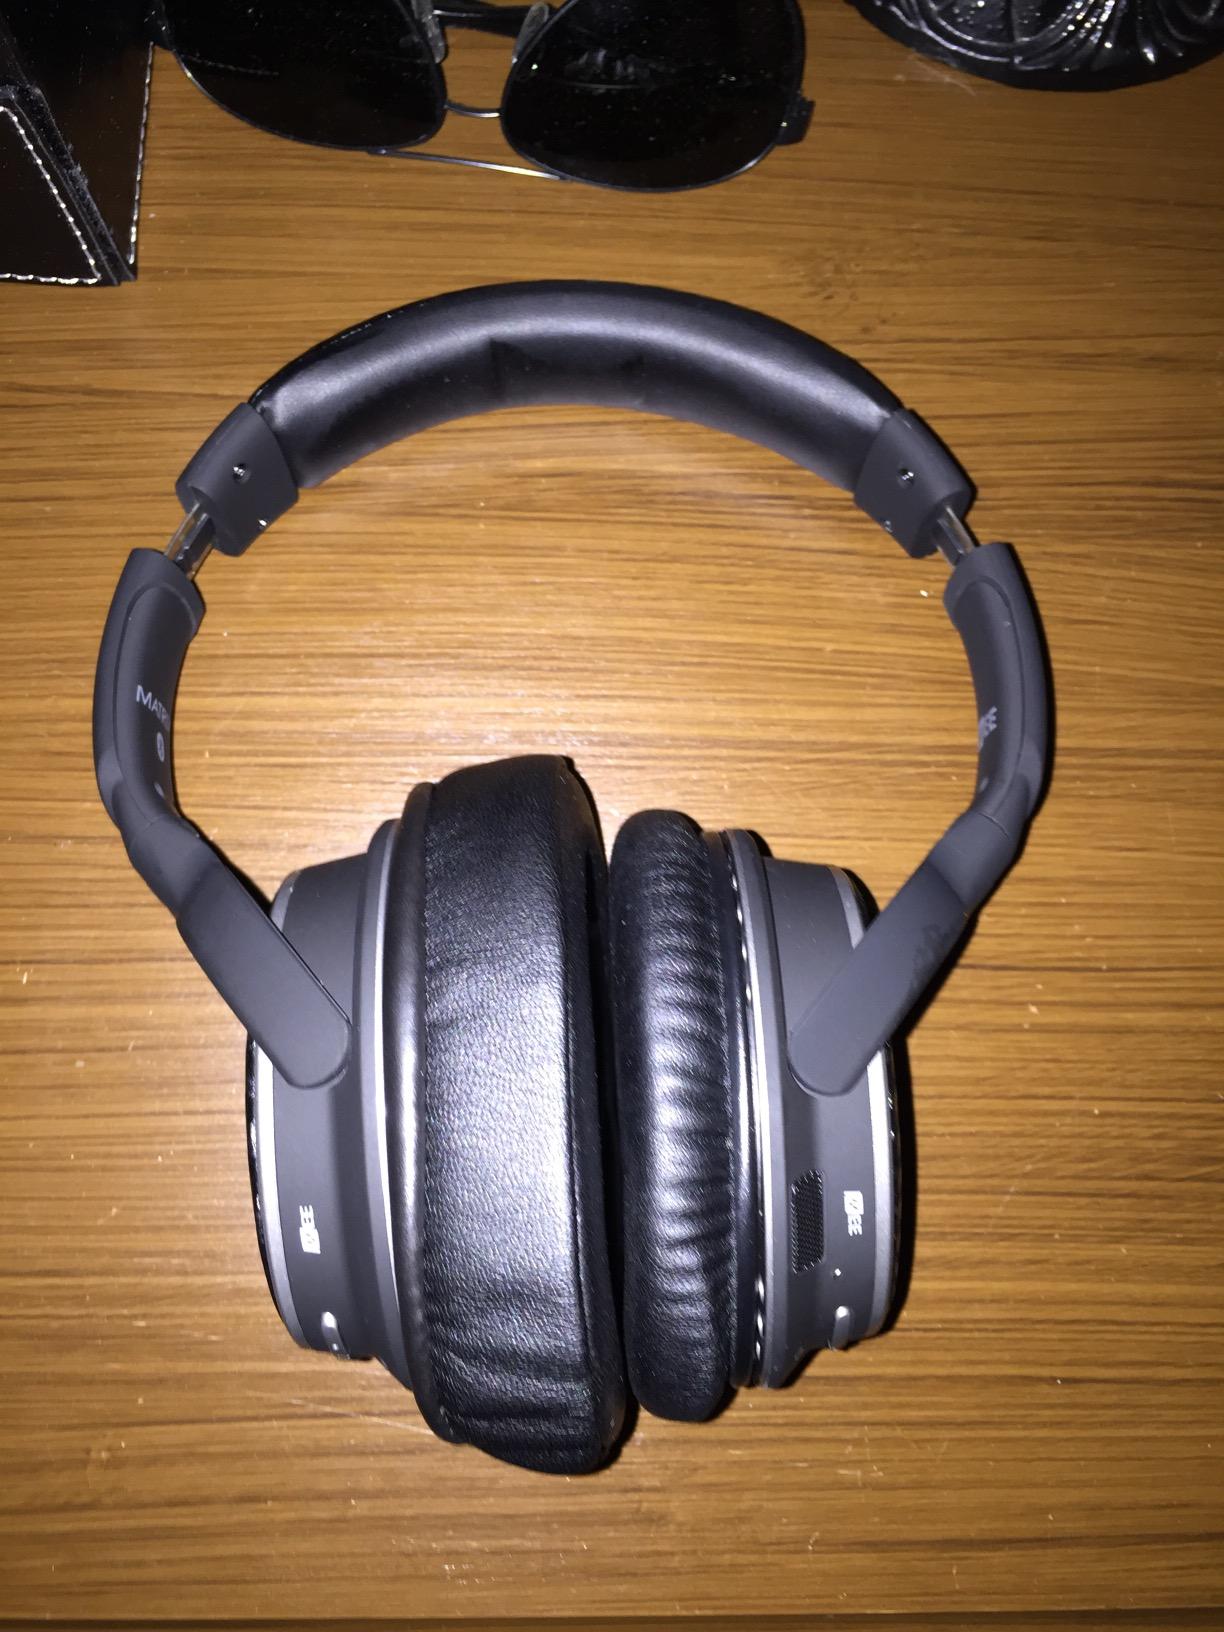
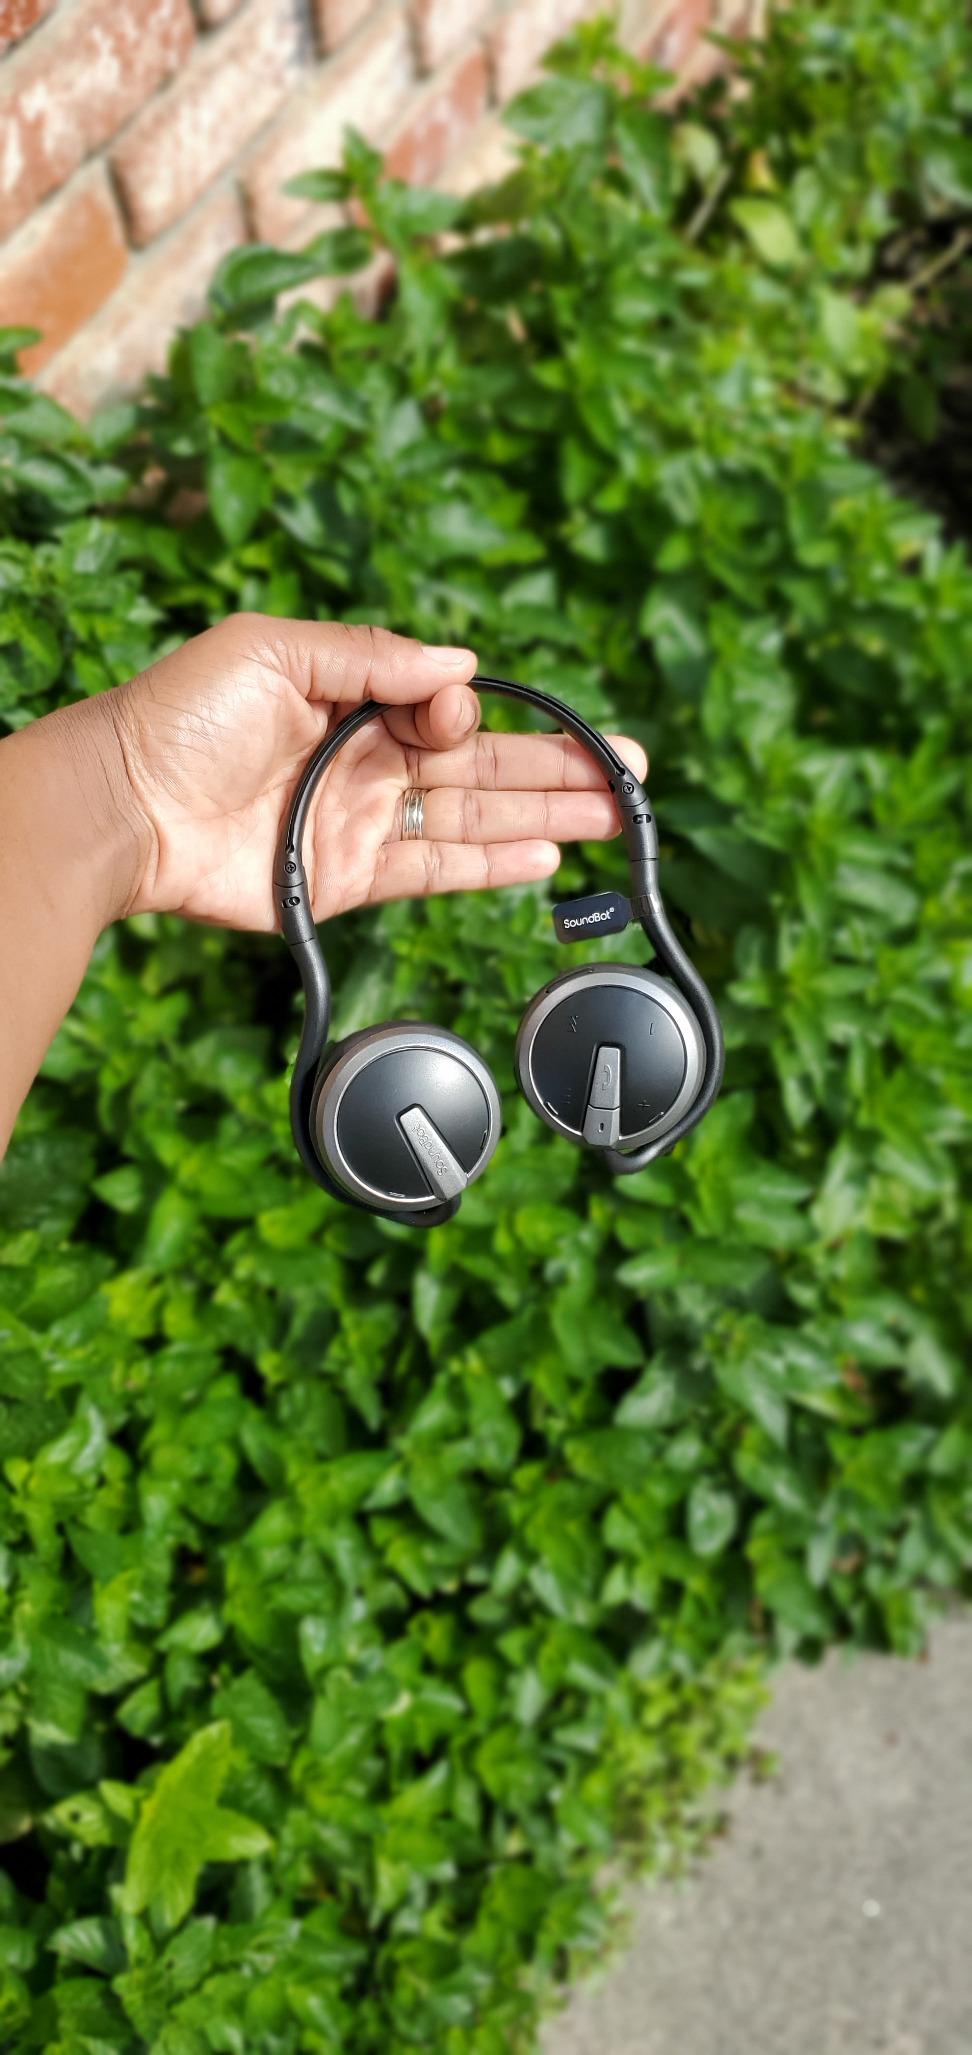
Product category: headphones
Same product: no